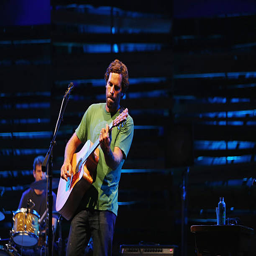
soft rock artist performs a benefit concert during filming location !